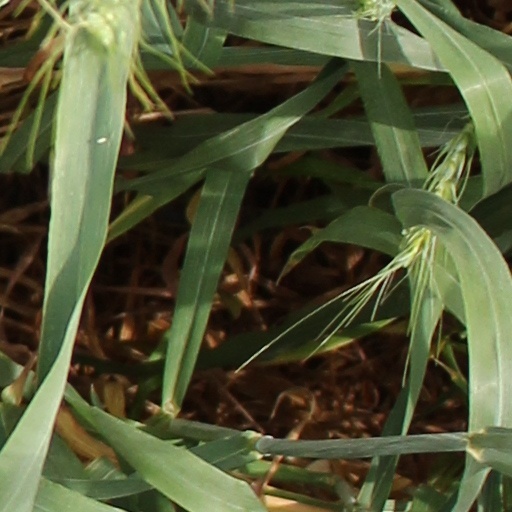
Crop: wheat